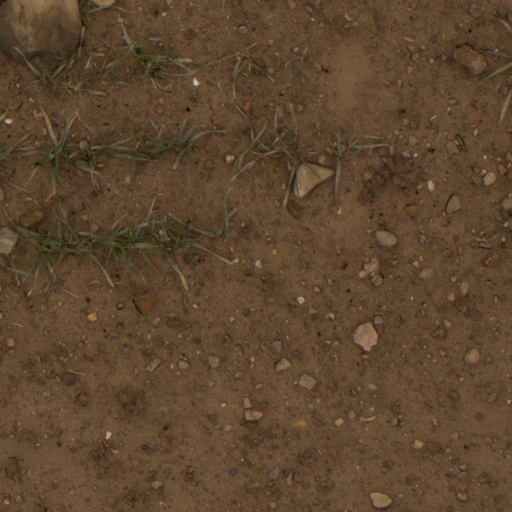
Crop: wheat